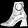
Label: Ankle boot